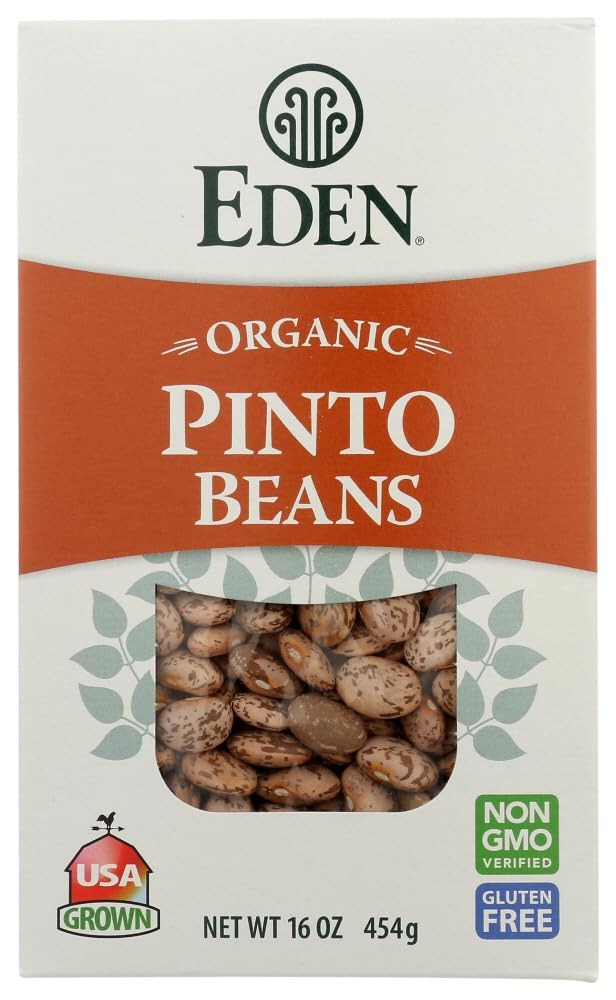
Item Name: Eden Foods Organic Pinto Beans -- 16 oz - 2 pc
Value: 32.0
Unit: Fl Oz

Price: 25